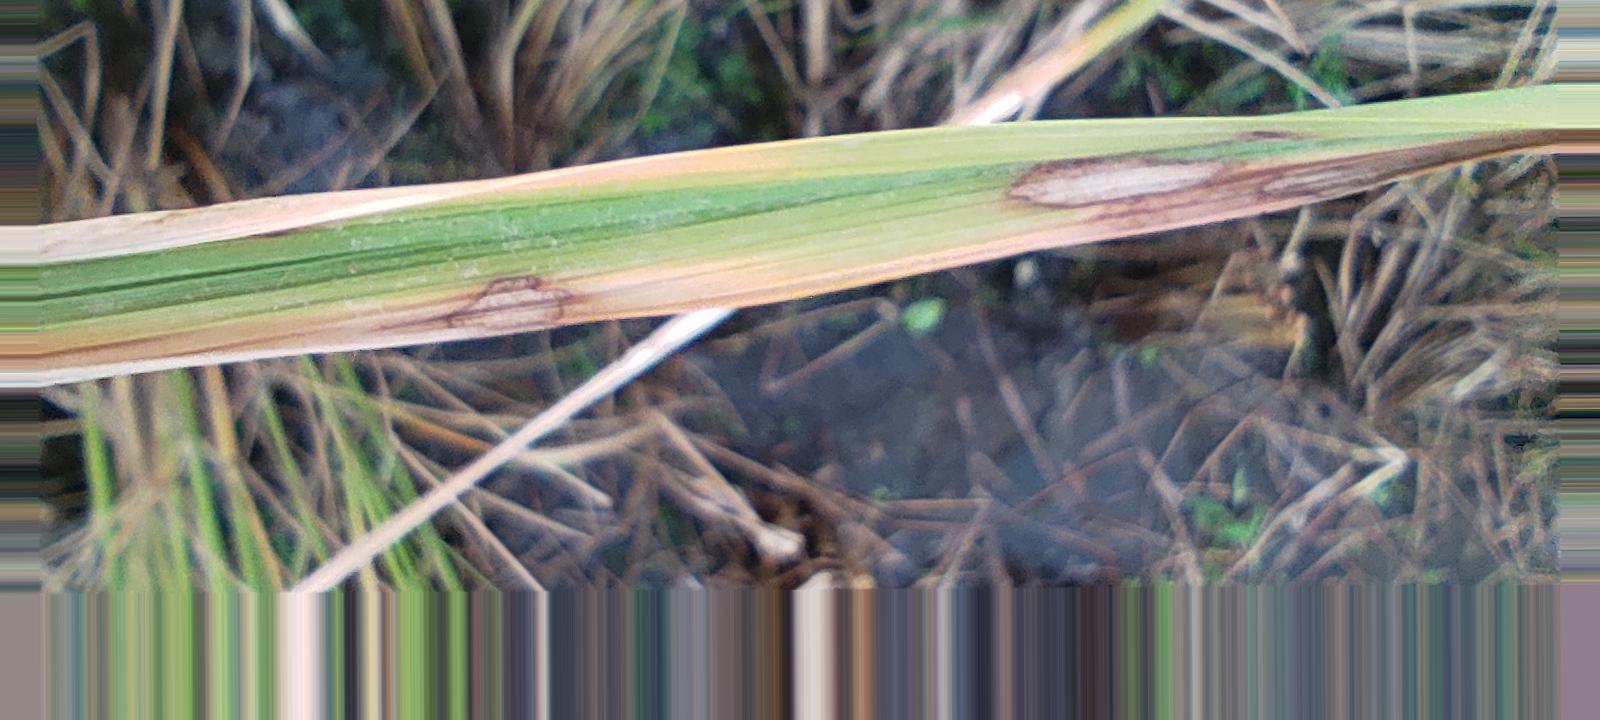
Nhãn: Bệnh Đốm Vằn ( Khô vằn ) ( Sheath Blight )